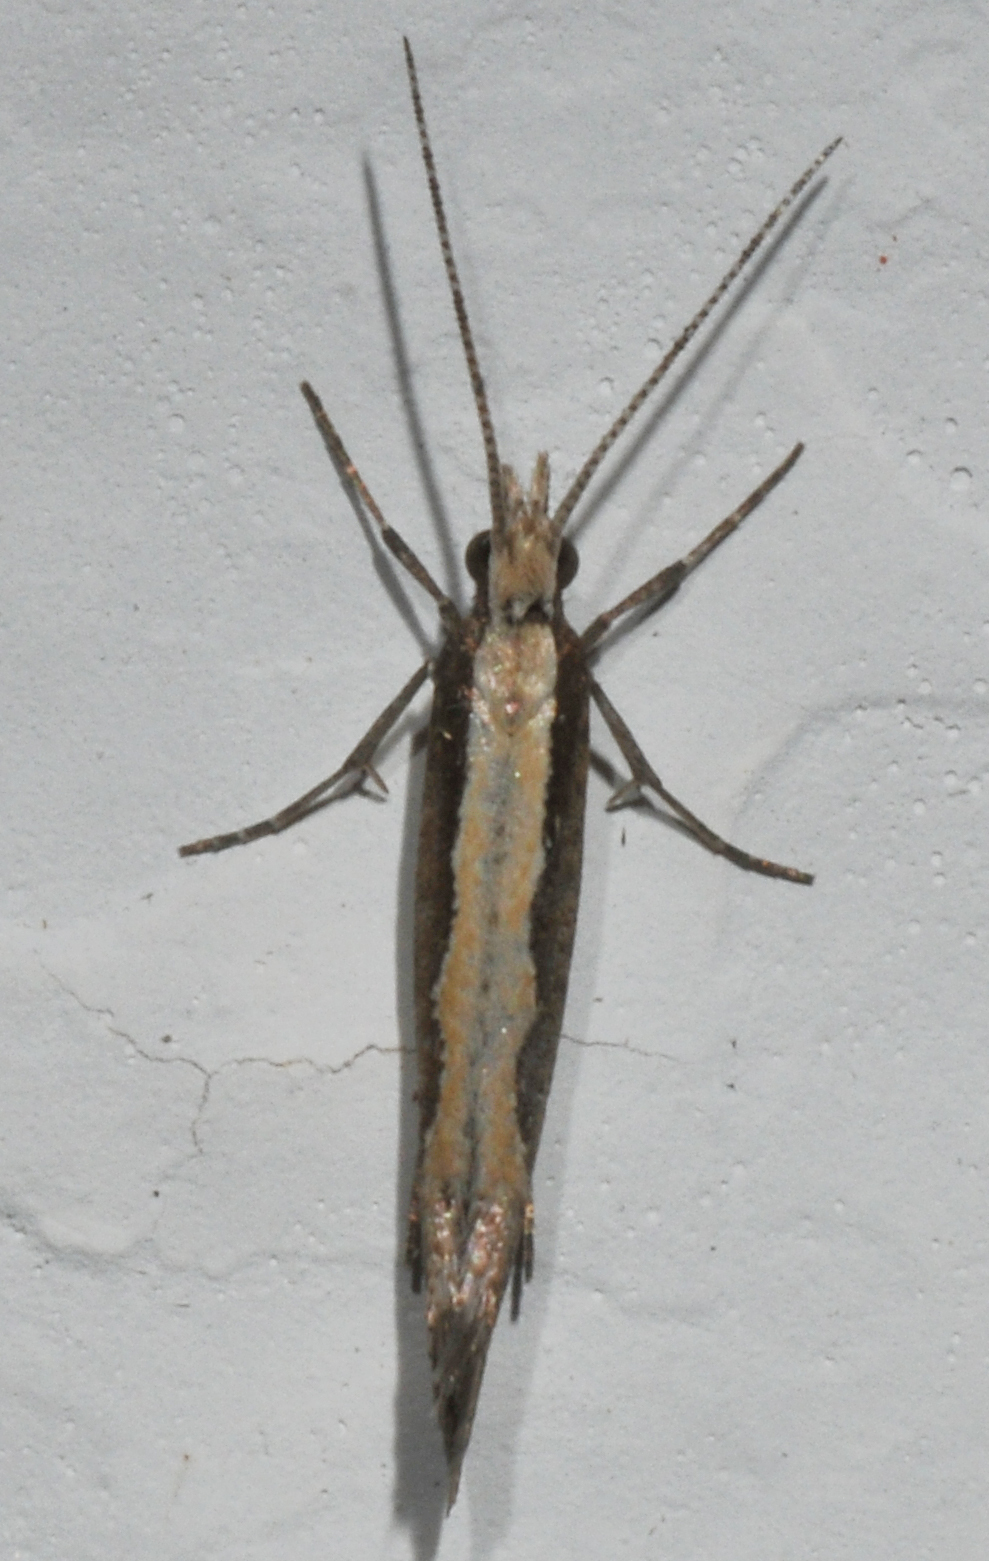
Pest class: diamondback_moth